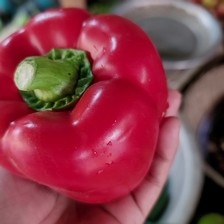
Label: capsicum